McCormick Harvesting Machine Company Building

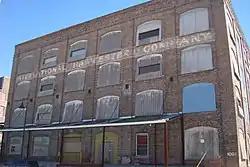

The McCormick Harvesting Machine Company Building, also known as the International Harvester Transfer House is an historic building located in Council Bluffs, Iowa, United States. The first railroad arrived in the city in 1867, and by 1898 there were 11 truck line railroads that terminated here. That made Council Bluffs an excellent place for the transfer and distribution of goods. Chicago based McCormick Harvesting Machine Company had this four-story brick structure built in 1894 as one of their branch houses. Those facilities acted as a dealership for the company's products. In the 1902 McCormick and four other companies merged to form International Harvester (IH). By 1922, this building became one of IH's four domestic transfer house facilities. Those facilities received large stocks of the company's products by train and distributed them to the branch houses. IH continued to use this building until 1964. It was listed on the National Register of Historic Places in 2012.